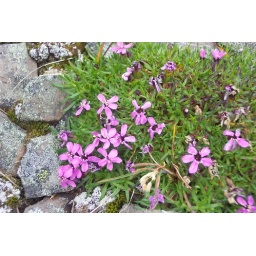
More flowers blooming in mid September in the alpine above tree line.